Blood sport

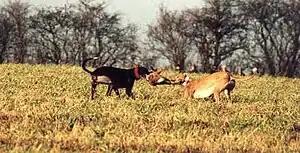
A hare caught by two greyhounds

A blood sport or bloodsport is a category of sport or entertainment that involves bloodshed. Common examples of the former include combat sports such as cockfighting and dog fighting, and some forms of hunting and fishing. Activities characterized as blood sports, but involving only human participants, include the ancient Roman gladiatorial games.